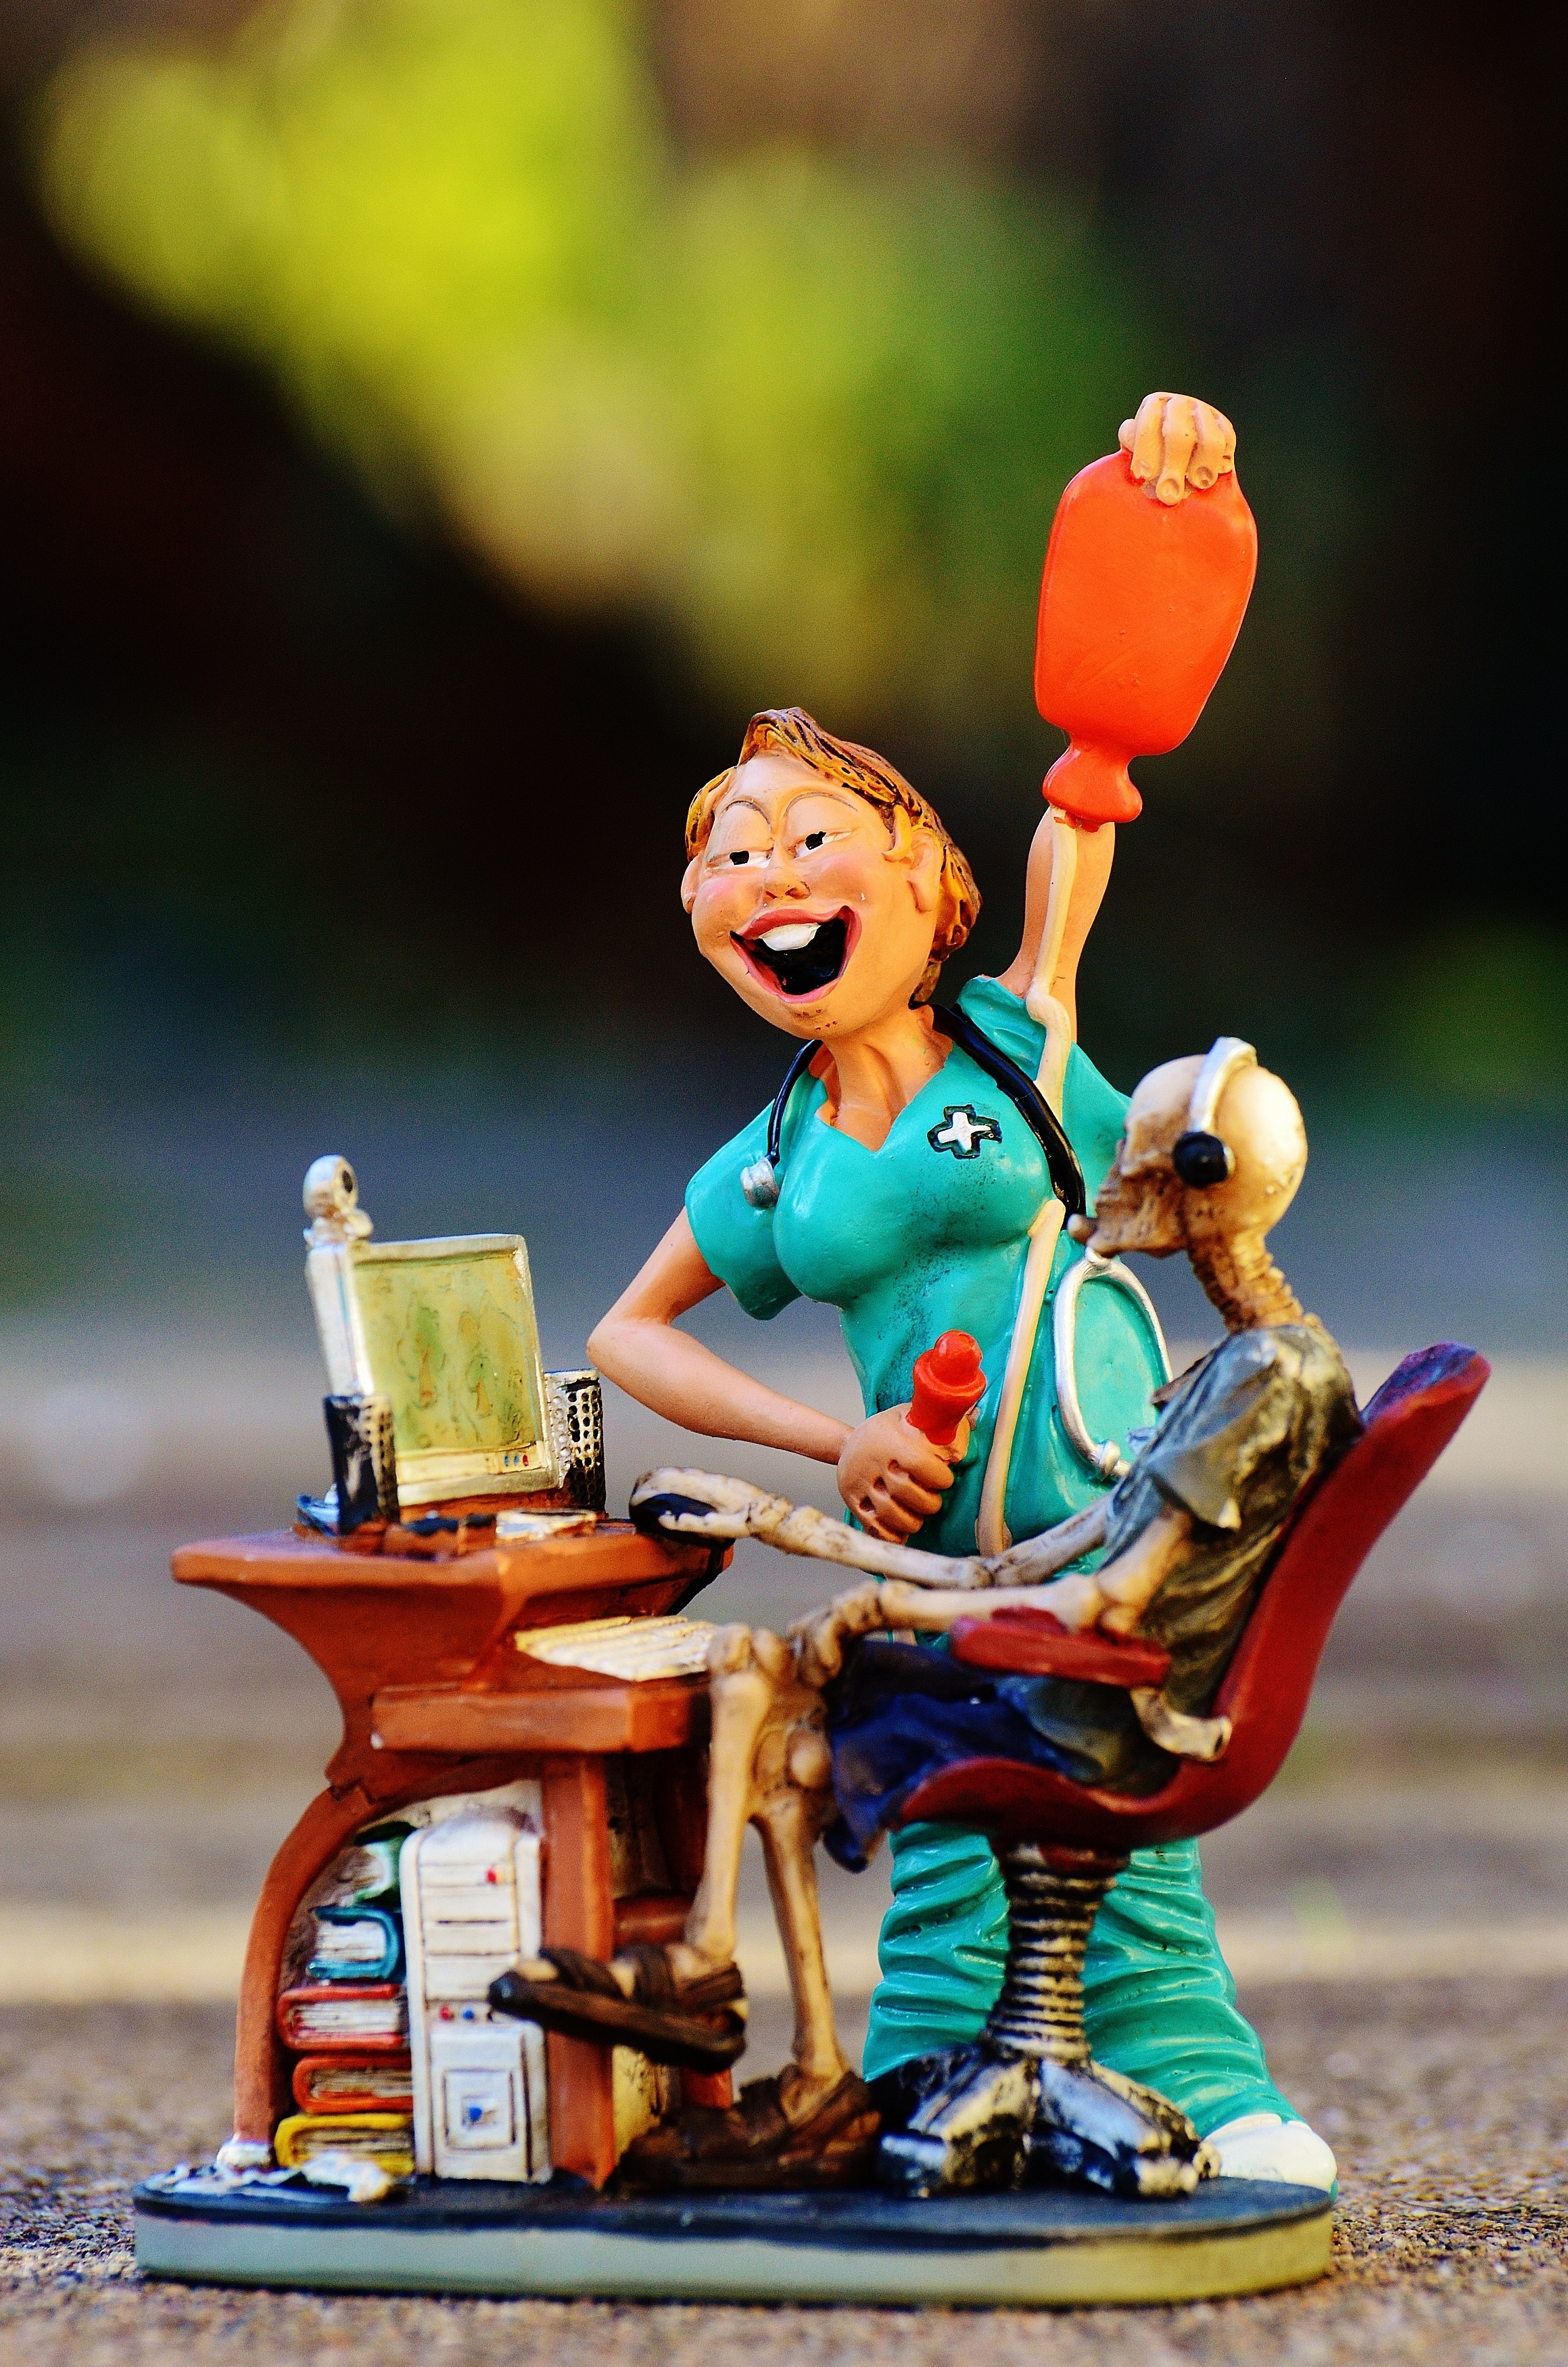
desk, computer, screen, statue, office, toy, miniature, monitor, help, figurine, skeleton, pc, action figure, nurse, addiction, self help, computer searches, internet addiction, selbsthilfegruppe